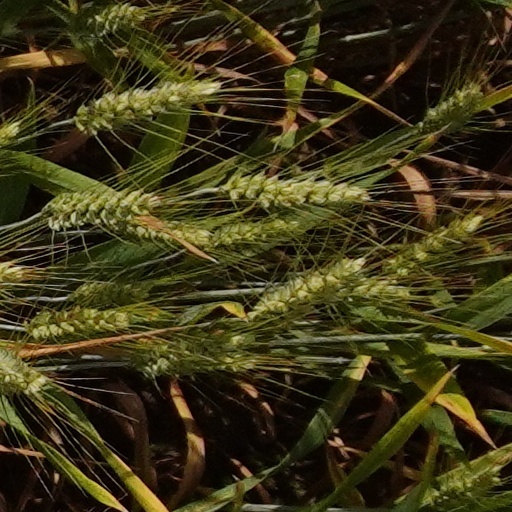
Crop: wheat